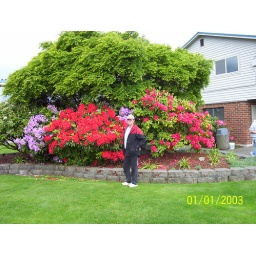
Really hot Texas chick standing in front of the flowers she got for Mother's Day